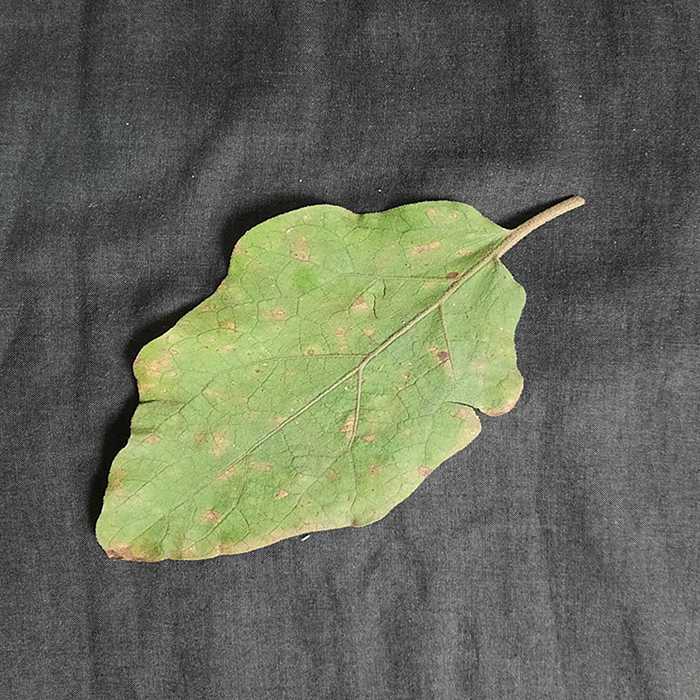
Plant: Eggplant
Label: Eggplant Cercopora leaf spot